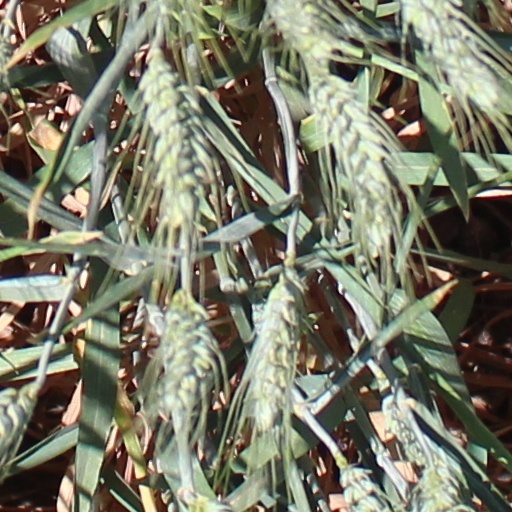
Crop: wheat